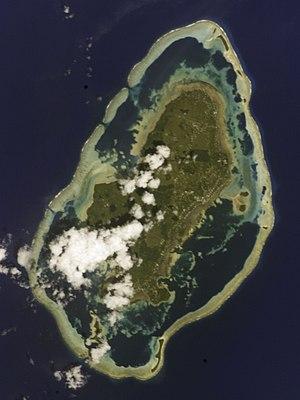
Uvea est l'un des trois royaumes coutumiers qui constituent la collectivité d'outre-mer française de Wallis-et-Futuna. Son territoire comprend la totalité de l'île de Wallis ainsi que les îlots qui l'entourent. Le palais royal d'Uvea se situe au chef-lieu, Mata Utu. Son existence a été consacrée par le statut de Wallis-et-Futuna en 1961, lorsque le protectorat de Wallis-et-Futuna est devenu un territoire d'outre-mer.